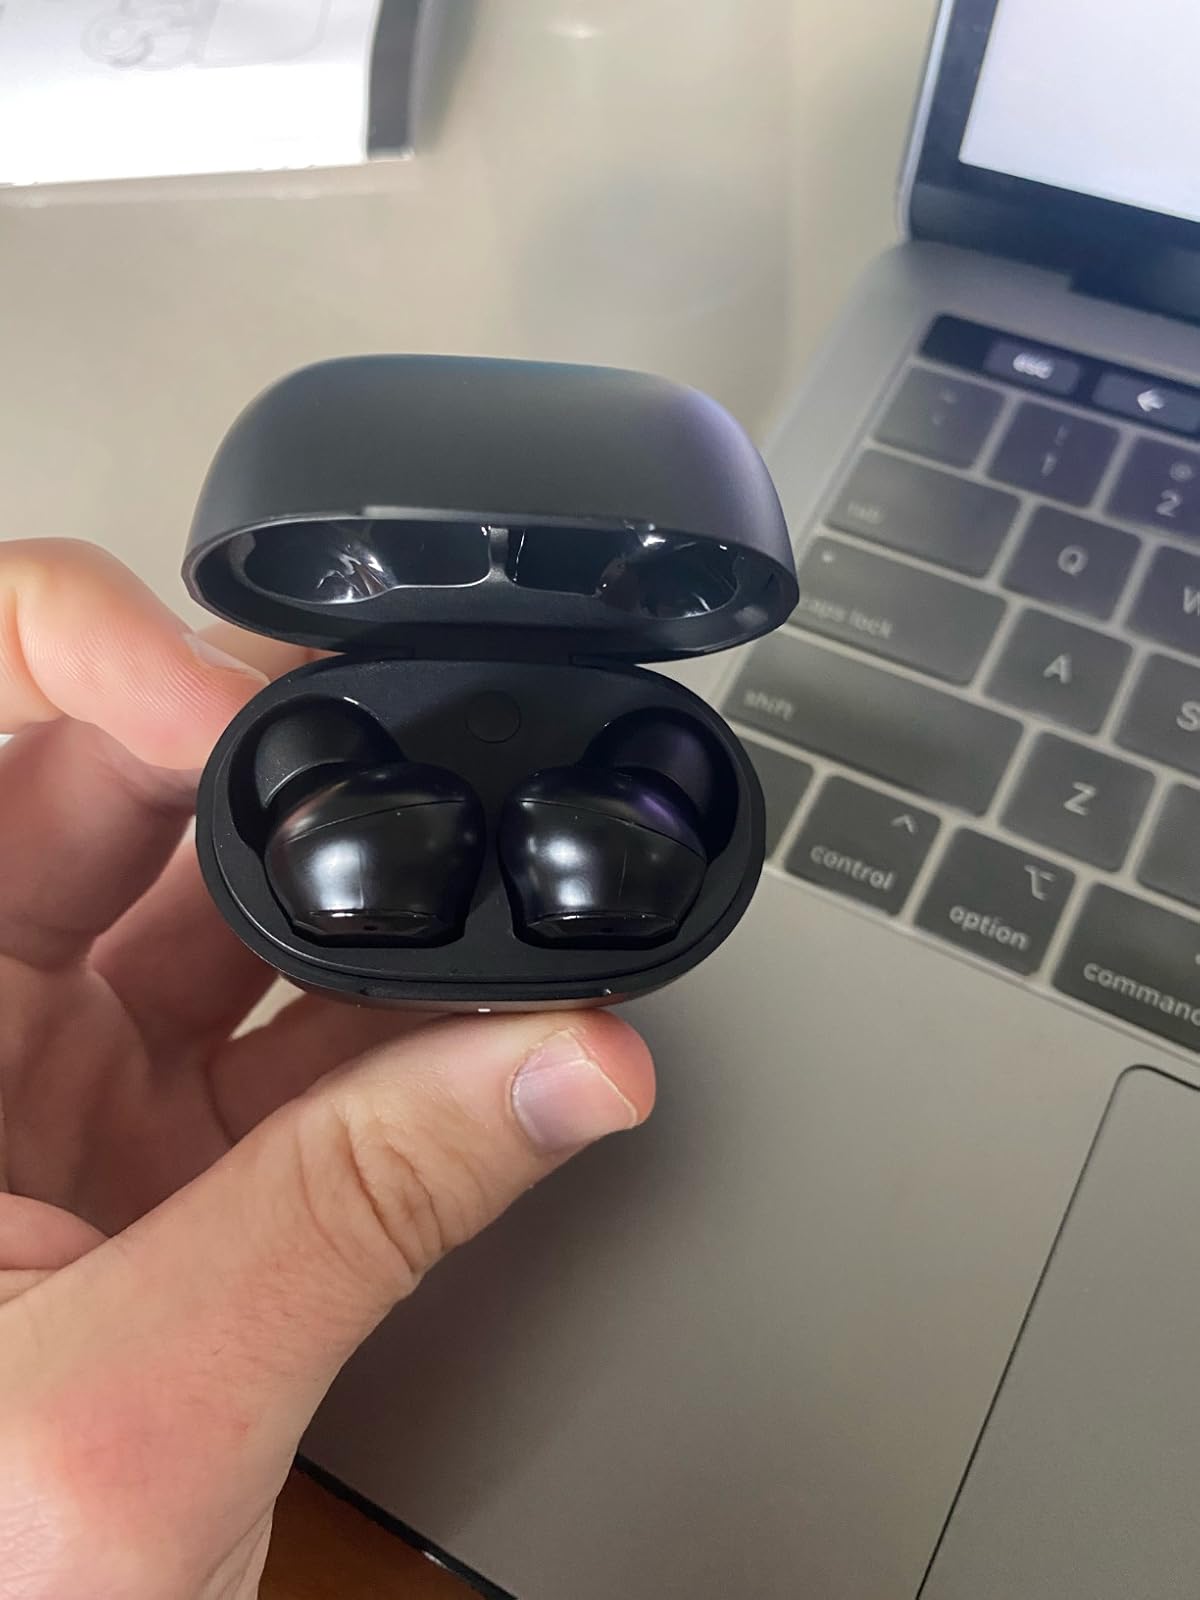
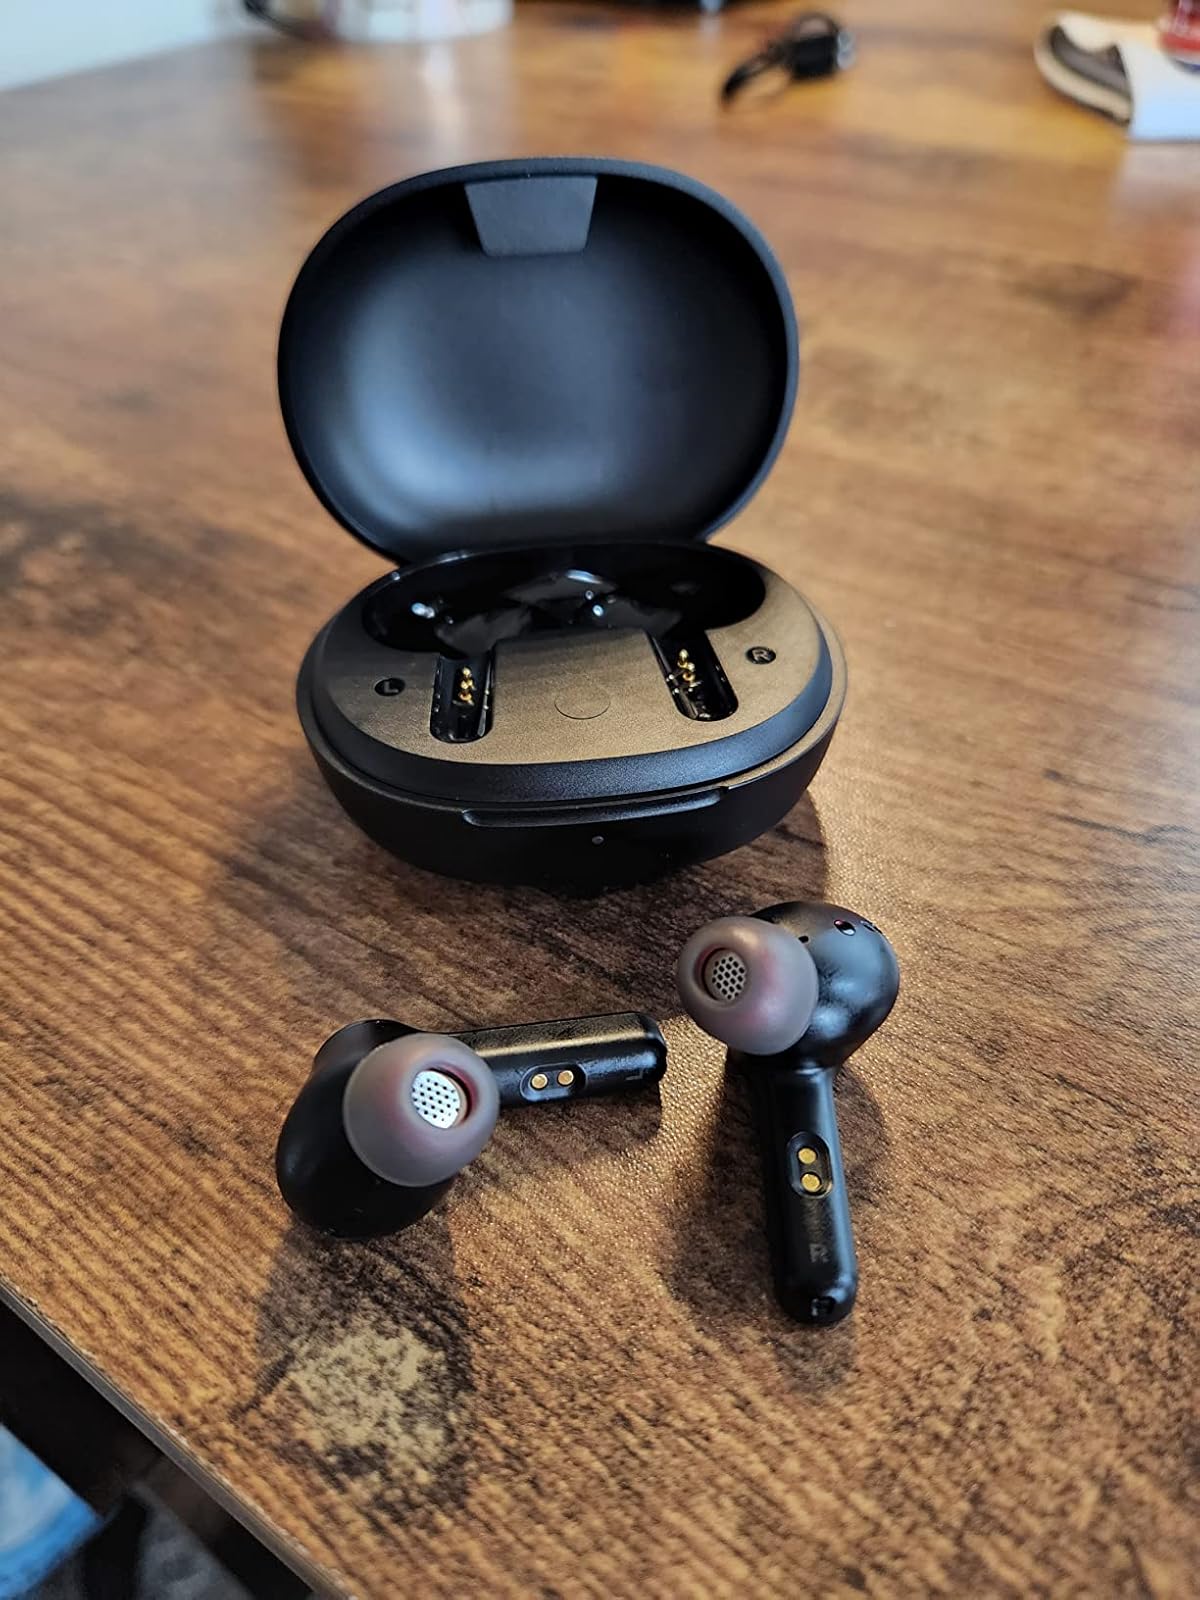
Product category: earbuds
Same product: no